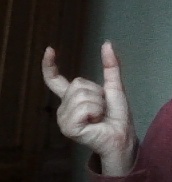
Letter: nun